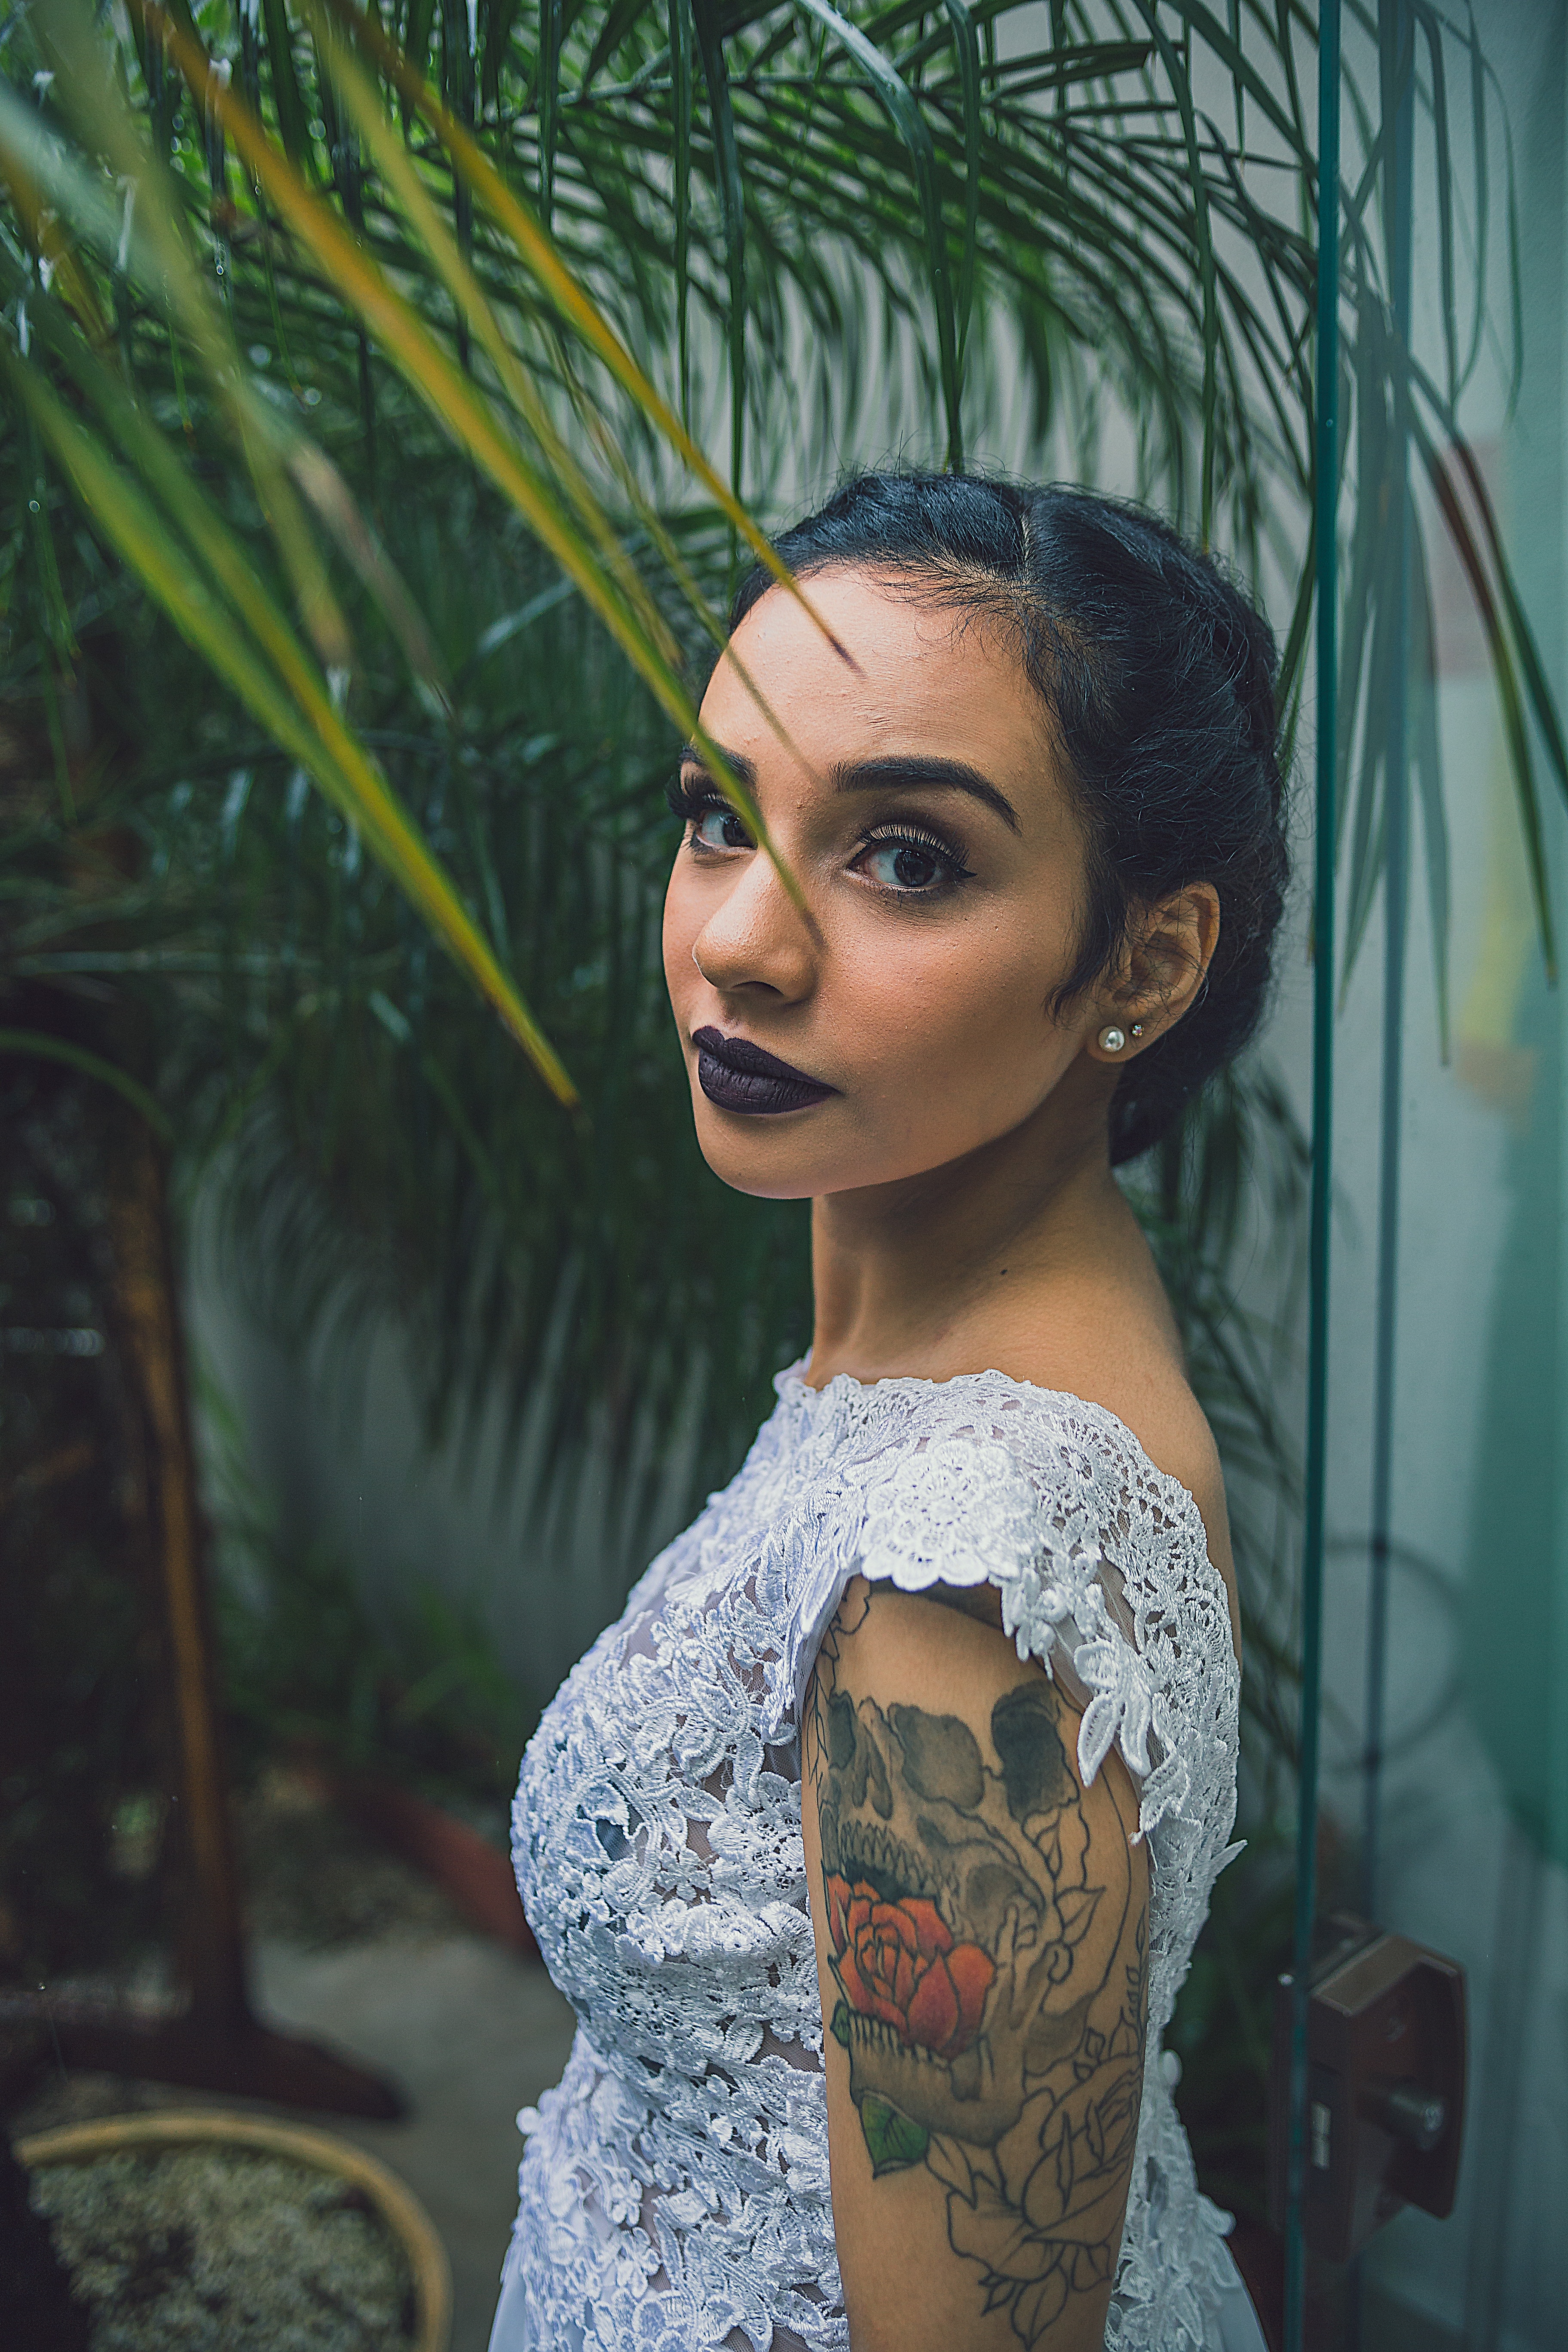
hair, face, lady, head, beauty, tattoo, skin, fashion, eye, lip, tree, black hair, photo shoot, cool, model, smile, visual arts, plant, dress, tradition, illustration